Wylie transliteration

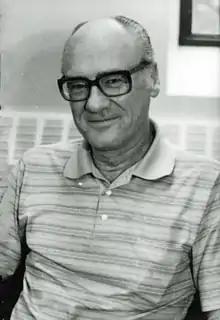
Professor Turrell Wylie in 1979 at the University of Washington, Department of Asian Languages and Literature

Any Tibetan language romanization scheme faces the dilemma of whether it should seek to accurately reproduce the sounds of spoken Tibetan or the spelling of written Tibetan. These differ widely, as Tibetan orthography became fixed in the 11th century, while pronunciation continued to evolve, comparable to the English orthography and French orthography, which reflect late medieval pronunciation.